The Marvelous Palace And Other Stories

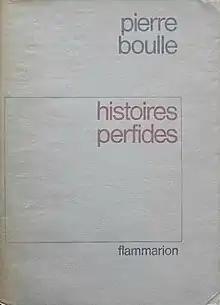
First edition (French)

The Marvelous Palace And Other Stories is a collection of short stories by French author Pierre Boulle, published in French in 1976 and in English in 1977. The English language edition is translated by Margaret Giovanelli. The collection contains six stories, all thematically related, and presented in the voice of a centenarian story-teller from the Orient.